Bethel Baptist Church (Pataskala, Ohio)

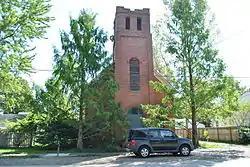

Bethel Baptist Church was a historic church in Pataskala, Ohio but is now a private residence. It was built in 1855 in the early Romanesque Revival style. Although it is no longer used as a church, it is the oldest church building in the city of Pataskala, and was added to the National Register in 1983.